Lindsay Whalen

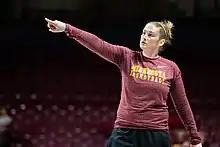
Whalen coaching in 2018

In April 2018, Whalen was hired as the new head women's basketball coach at her alma mater, the University of Minnesota. Whalen continued to play for the Lynx until the end of the 2018 season while taking on these duties.